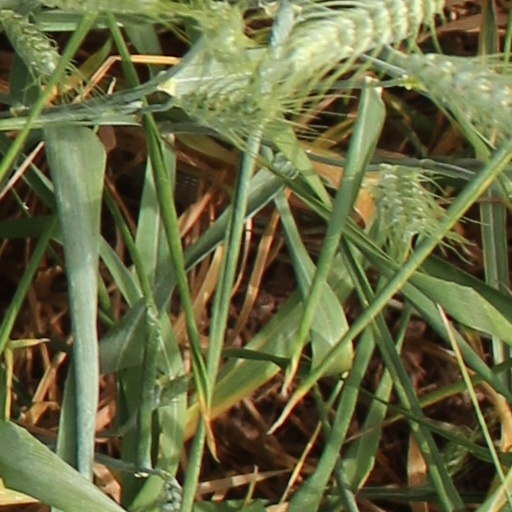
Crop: wheat